Paul Nash (artist)

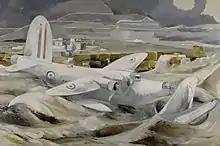
"Defence of Albion" (1942), collection of the Imperial War Museum, London

In 1930 Nash started working as an art critic for "The Listener", and in his writings acknowledged the influence of the 1928 Giorgio de Chirico London exhibition and of the modernist works he had seen during a visit to Paris in 1930 at Léonce Rosenberg's gallery. Nash became a pioneer of modernism in Britain, promoting the avant-garde European styles of abstraction and surrealism throughout the 1930s. In 1933 he co-founded the influential modern art movement Unit One with fellow artists Henry Moore, Barbara Hepworth, Ben Nicholson, Edward Wadsworth and the critic Herbert Read. It was a short-lived but important move towards the revitalisation of British art in the inter-war period.